2023 Louisville City FC season

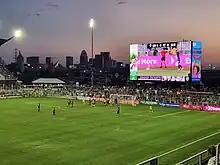

On July 1 Louisville travelled to Pittsburgh to play the conference leading Riverhounds. A match played to a goalless draw in the rain. Louisville would fail to have a shot on target but did have an Elijah Wynder shot cleared off the line by Dani Rovira. Next, Louisville returned home to play Loudoun United in Sean Totsch's 200th appearance for the club. This began a stretch of six home league matches out of eight. A match they won 1–0 as Cameron Lancaster scored his first goal since the opening match of the season. This marked the halfway point of the season. Over the first half of the season Louisville scored an average of 1 goal per game. The lowest such average to open the season in club history and second lowest in the conference. Eight different players scored with Harris being the club leader with four. On the defensive side of the field Louisville and Semmle lead the league with nine clean sheets; setting a club record for number of clean sheets in the opening half of a 34 match season. The club conceded 18 goals. The second lowest goals allowed in the conference; trailing Pittsburgh.